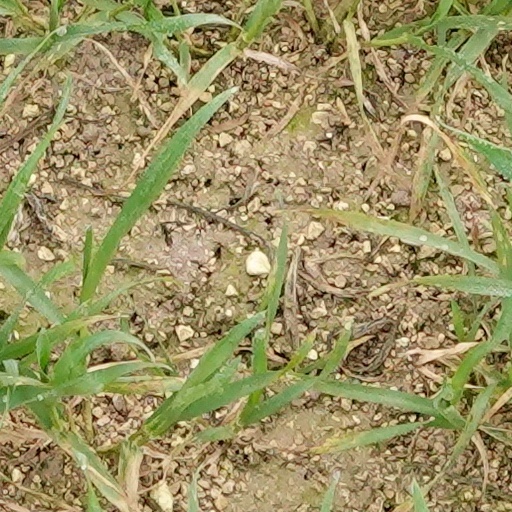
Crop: wheat